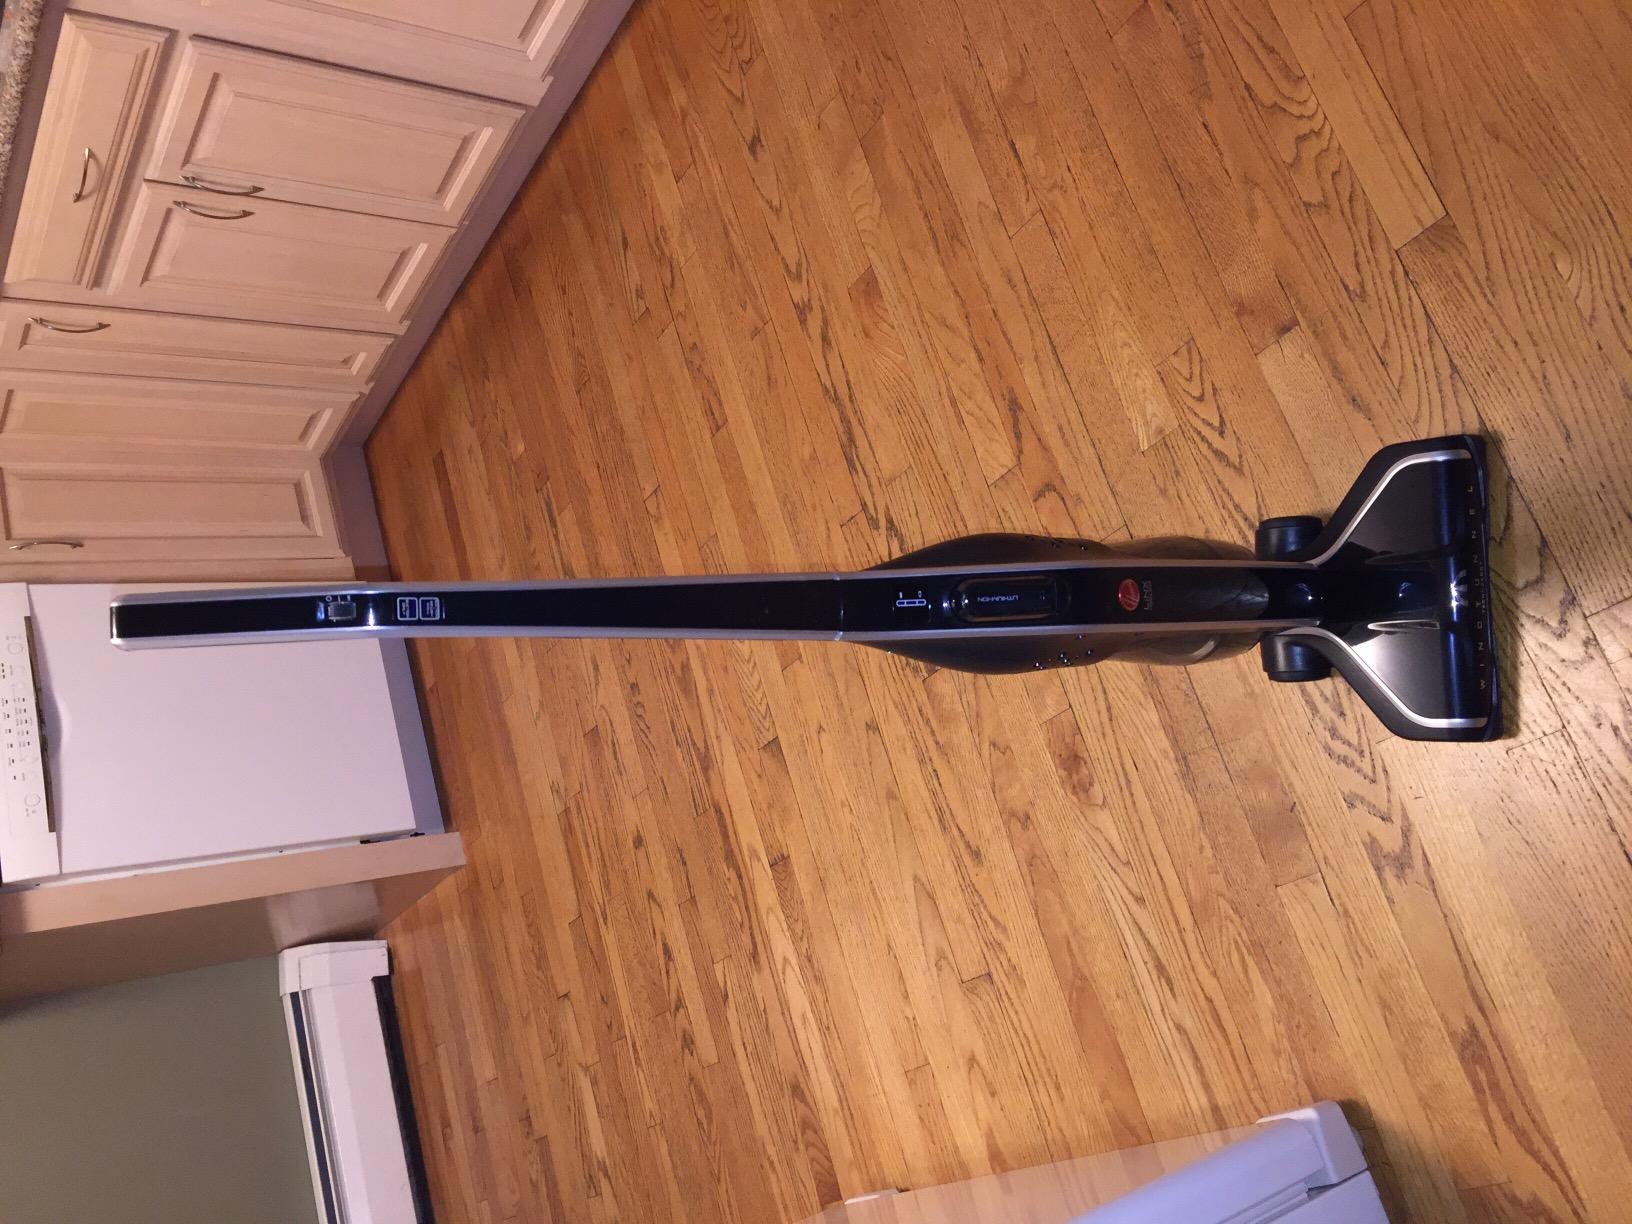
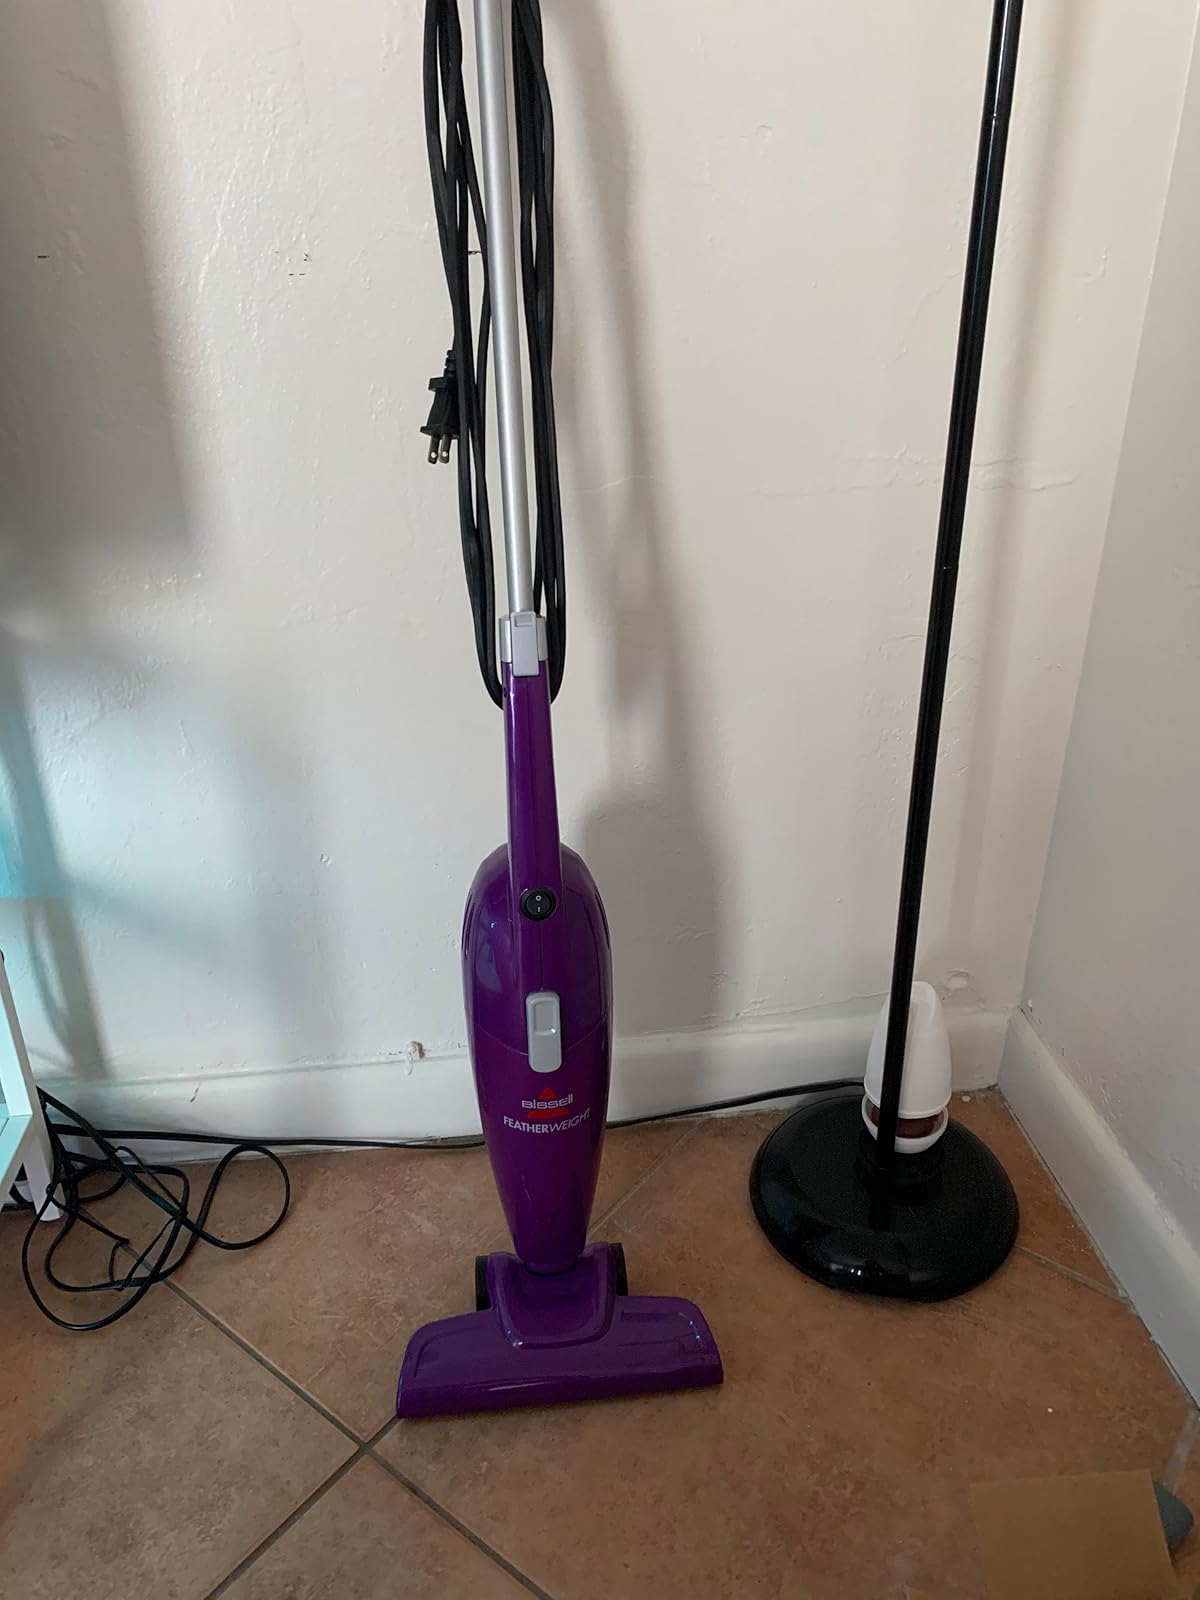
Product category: items_vacuum
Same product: no